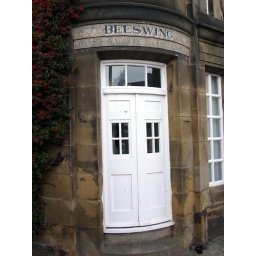
Ghostly image sign above the door to the beeswing